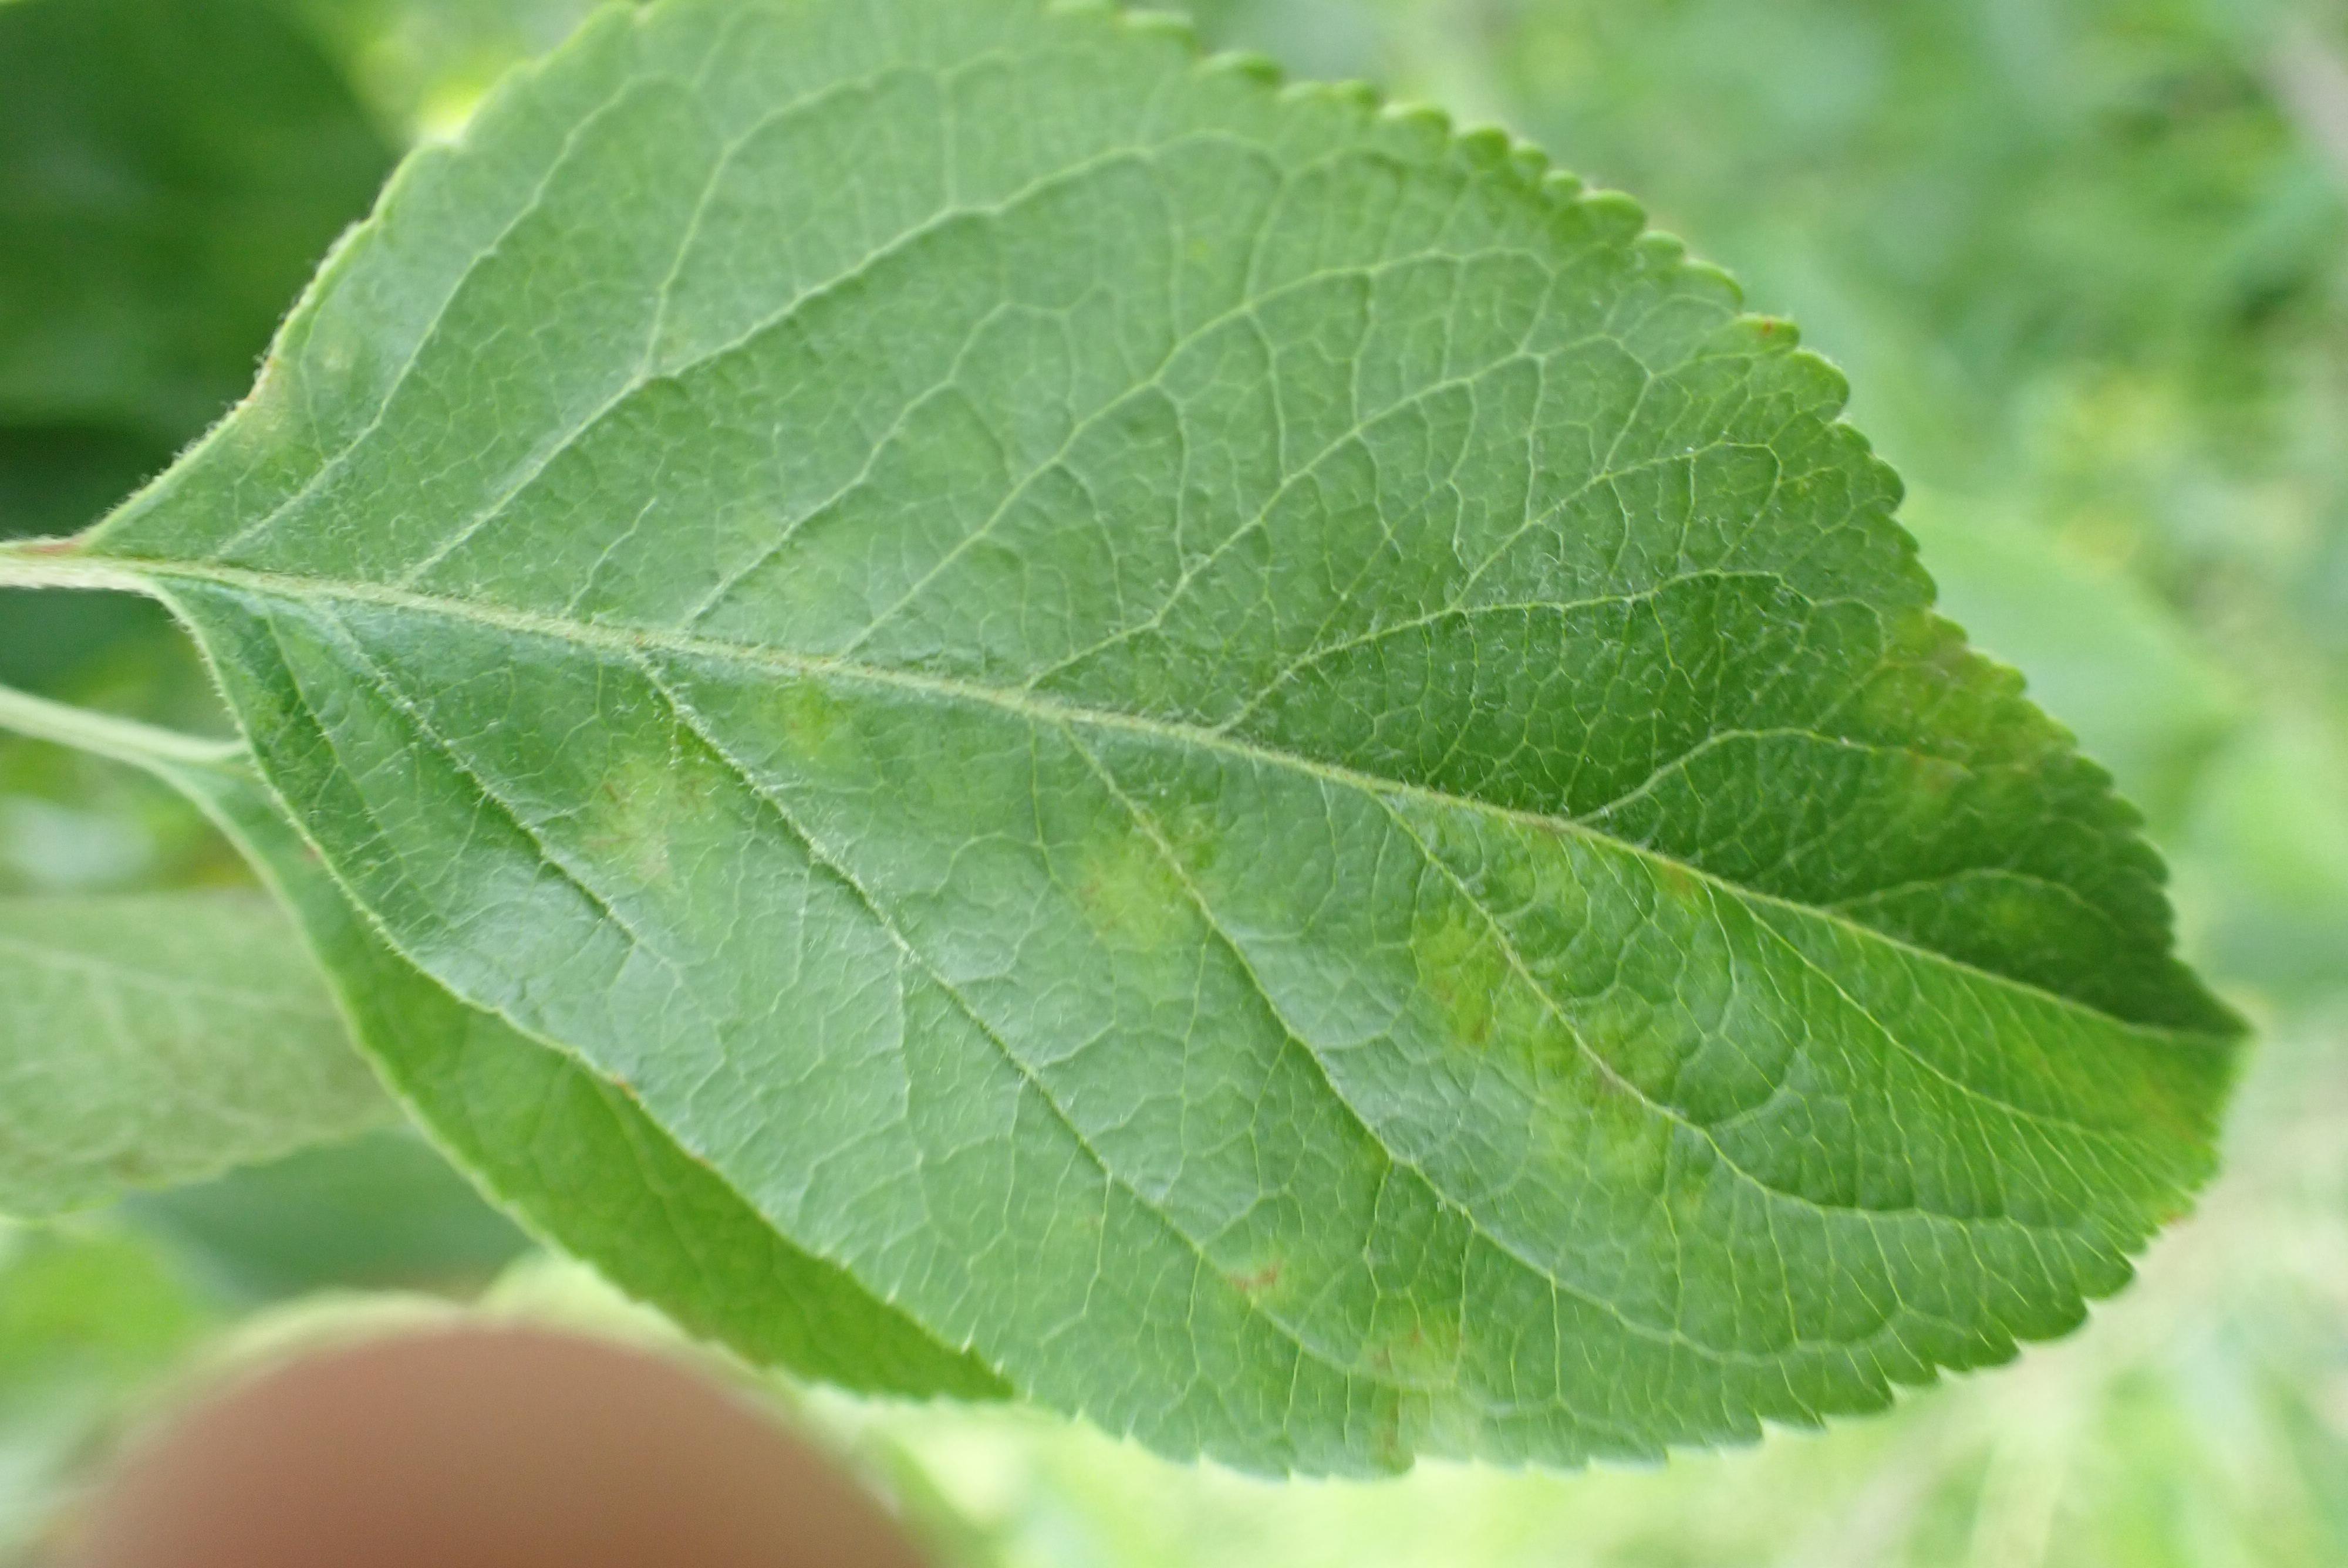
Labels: scab